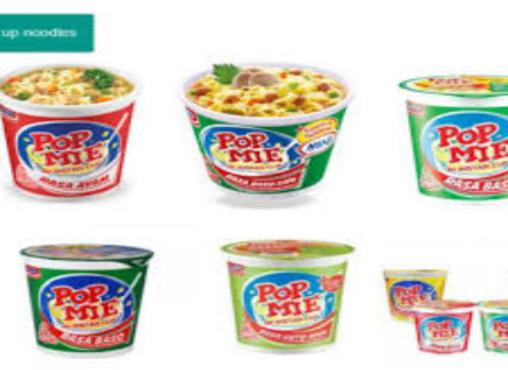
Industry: Food